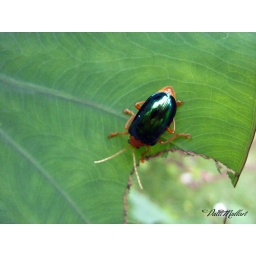
At the red house we rented in Sagada